Mario & Luigi: Paper Jam

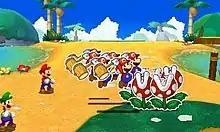
Paper Mario uses his copy ability while Mario and Luigi observe.

Some of the involved puzzles are minigame sessions that break up traditional gameplay. In certain boss battles, the trio rides a large-scale paper-craft version of a character or enemy from the "Mario" franchise and fight another enemy—also on a papercraft—in an open arena with the goal of destroying the enemies papercraft. In another, the player is tasked by a Lakitu to return to previously explored segments to find hidden Paper Toads, who in return offer rewards and advice for further progression.